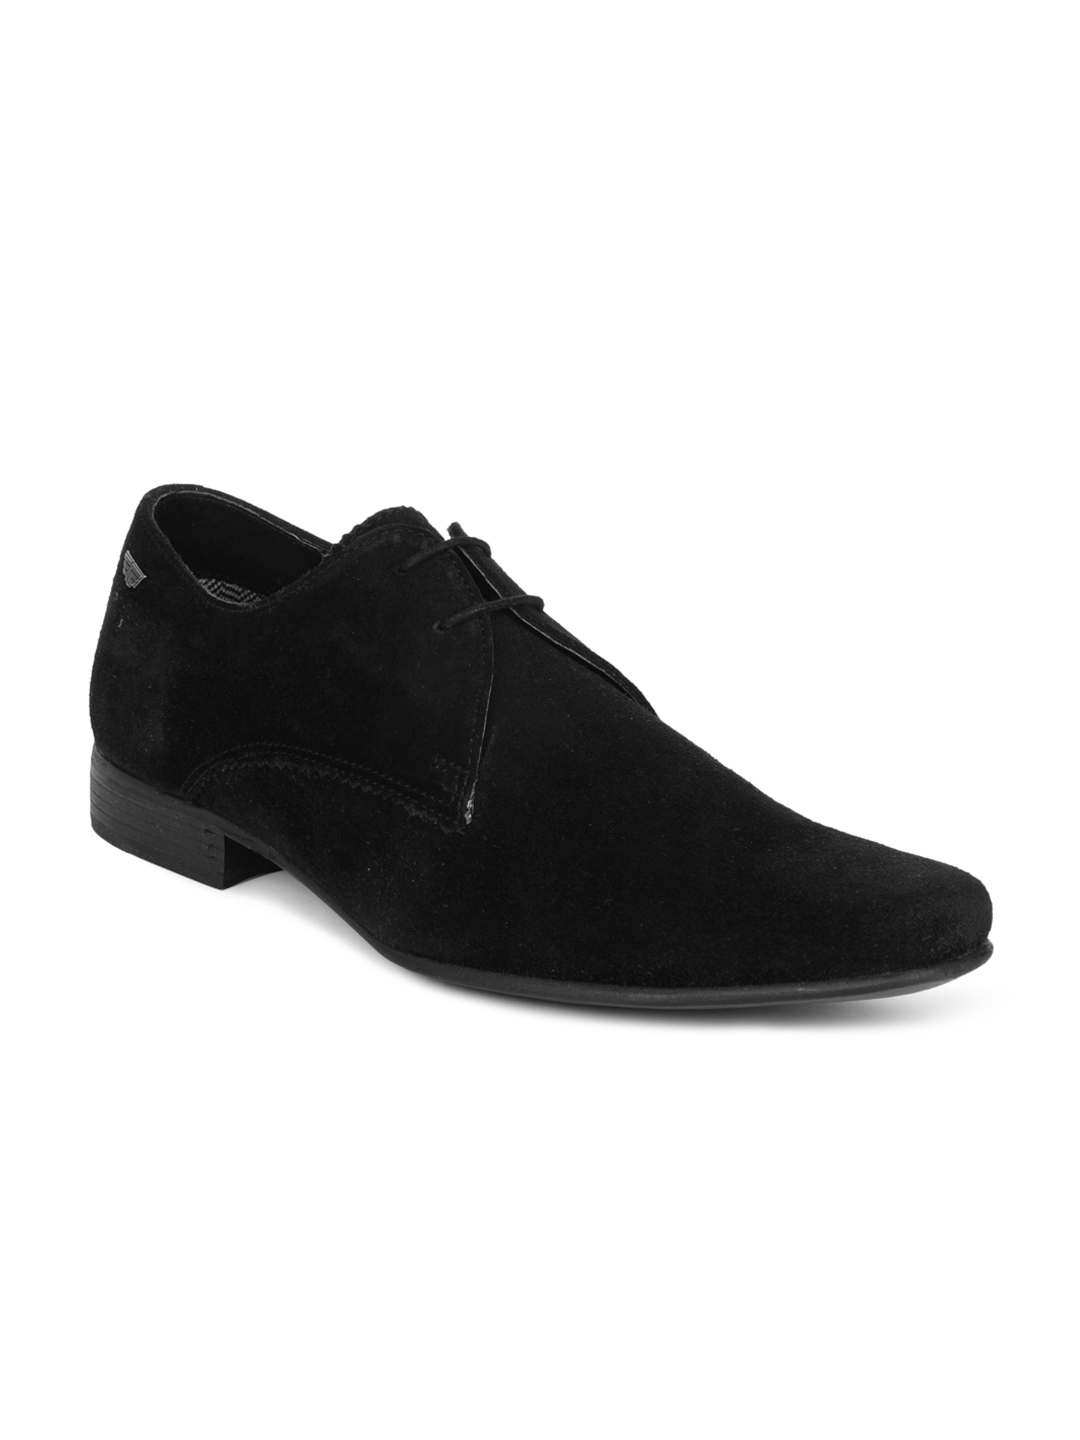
Red Tape Men Leather Black Shoes
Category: Footwear / Shoes / Casual Shoes
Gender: Men
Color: Black
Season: Winter 2018
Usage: Casual